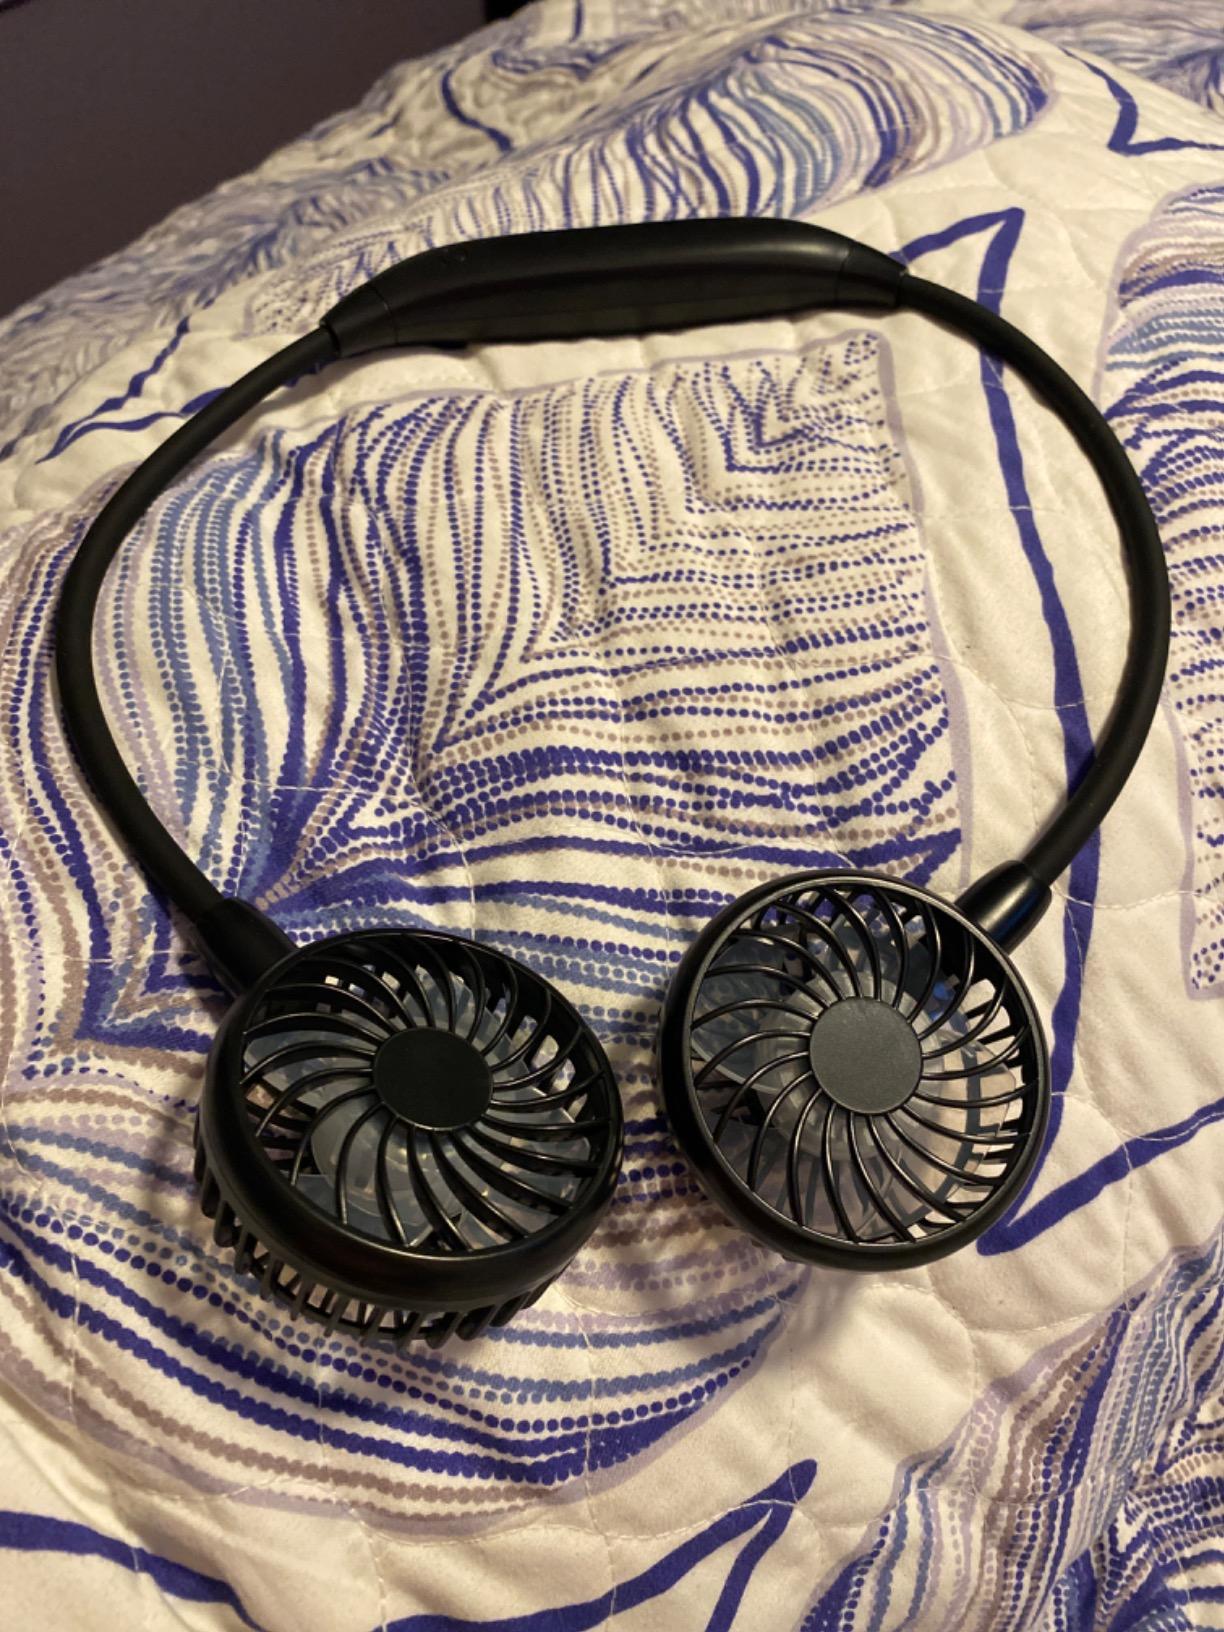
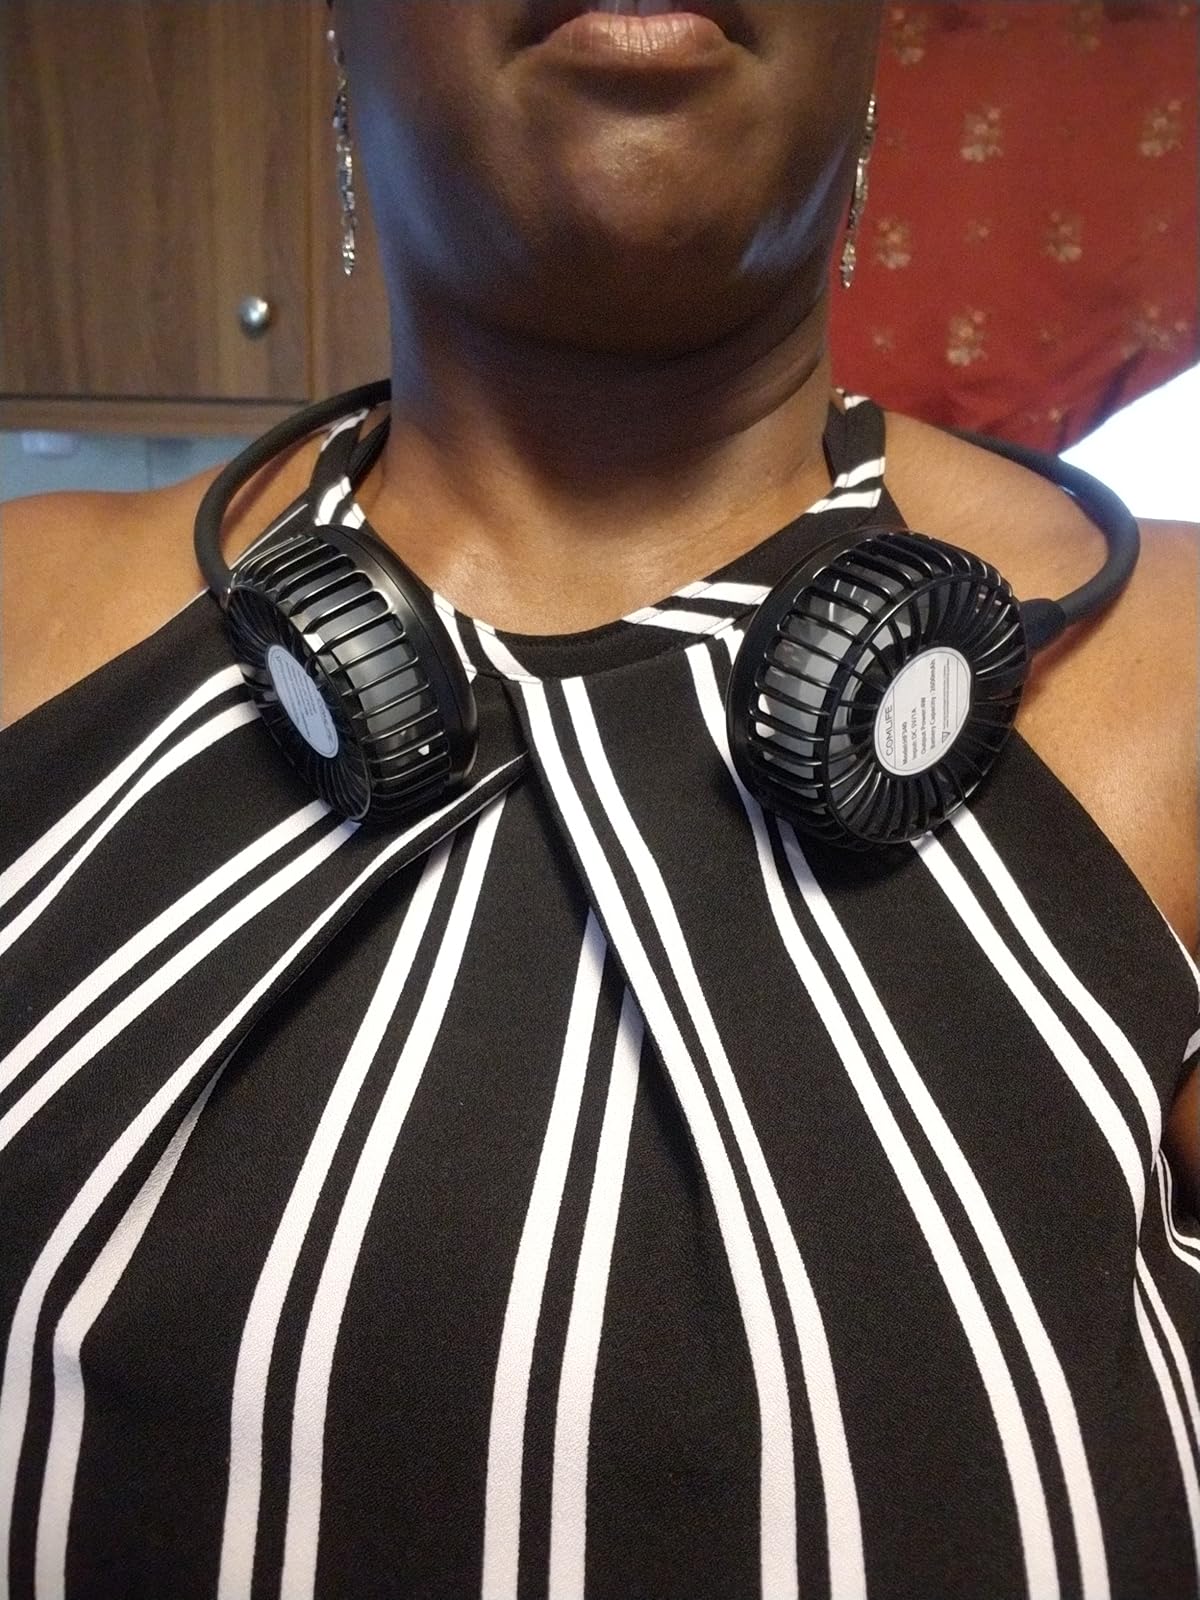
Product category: fan
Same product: yes